Christ Church, High Harrogate

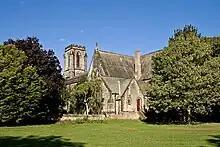
Christ Church, High Harrogate

Christ Church, High Harrogate is a parish church in the Church of England located in Harrogate, North Yorkshire, England. It was the first church building to be built in Harrogate and is today home to a thriving congregation and – along with the attached Parish Centre – an important focus of community activities.